Jacqueline Brooks

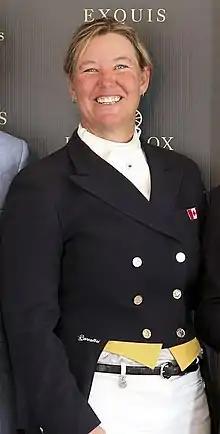

Jacqueline "Jacquie" Brooks (born September 15, 1967, in Edmonton, Alberta) is an Olympic dressage rider. Representing Canada, she competed at two Summer Olympics (in 2008 and 2012).